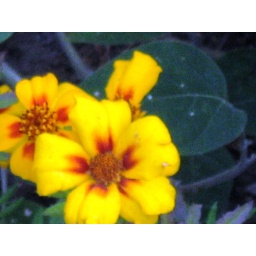
Yellow and orange flowers photo taken on October 13, 2007 in the morning at Mom's and Step-dad's home in Avoca, Wisconsin